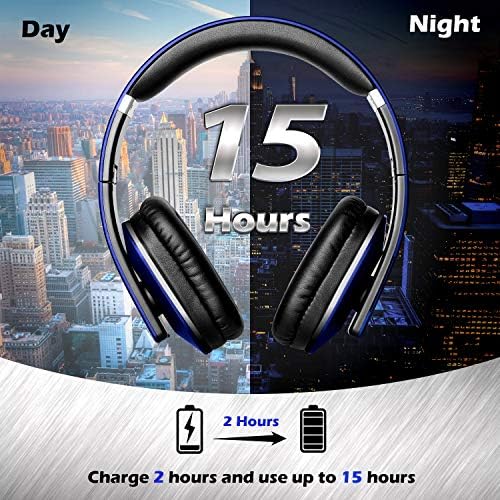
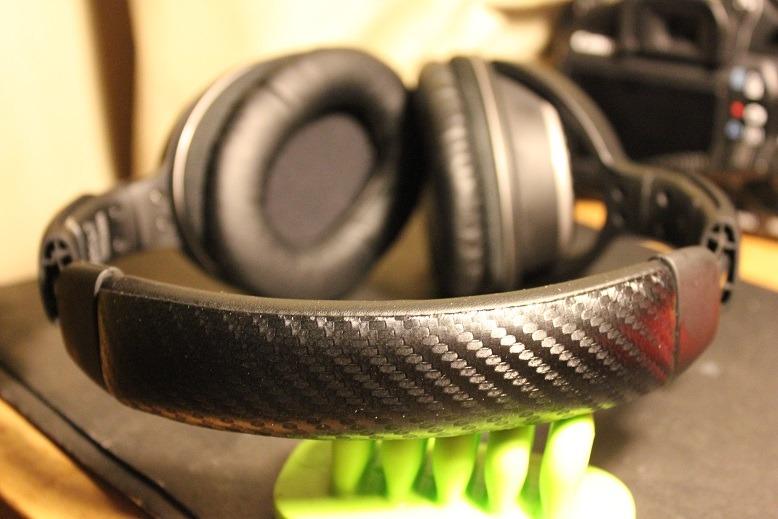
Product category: headphones
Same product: no